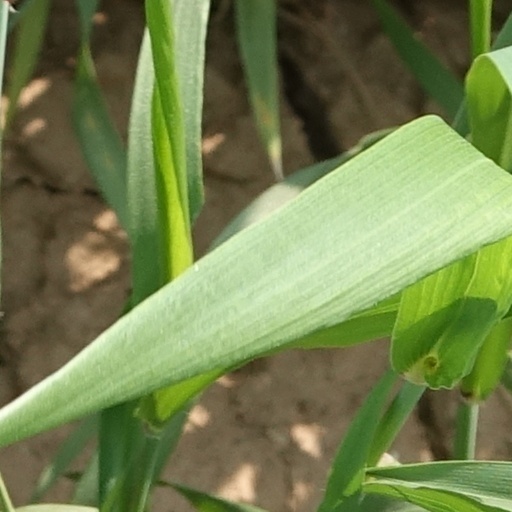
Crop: wheat